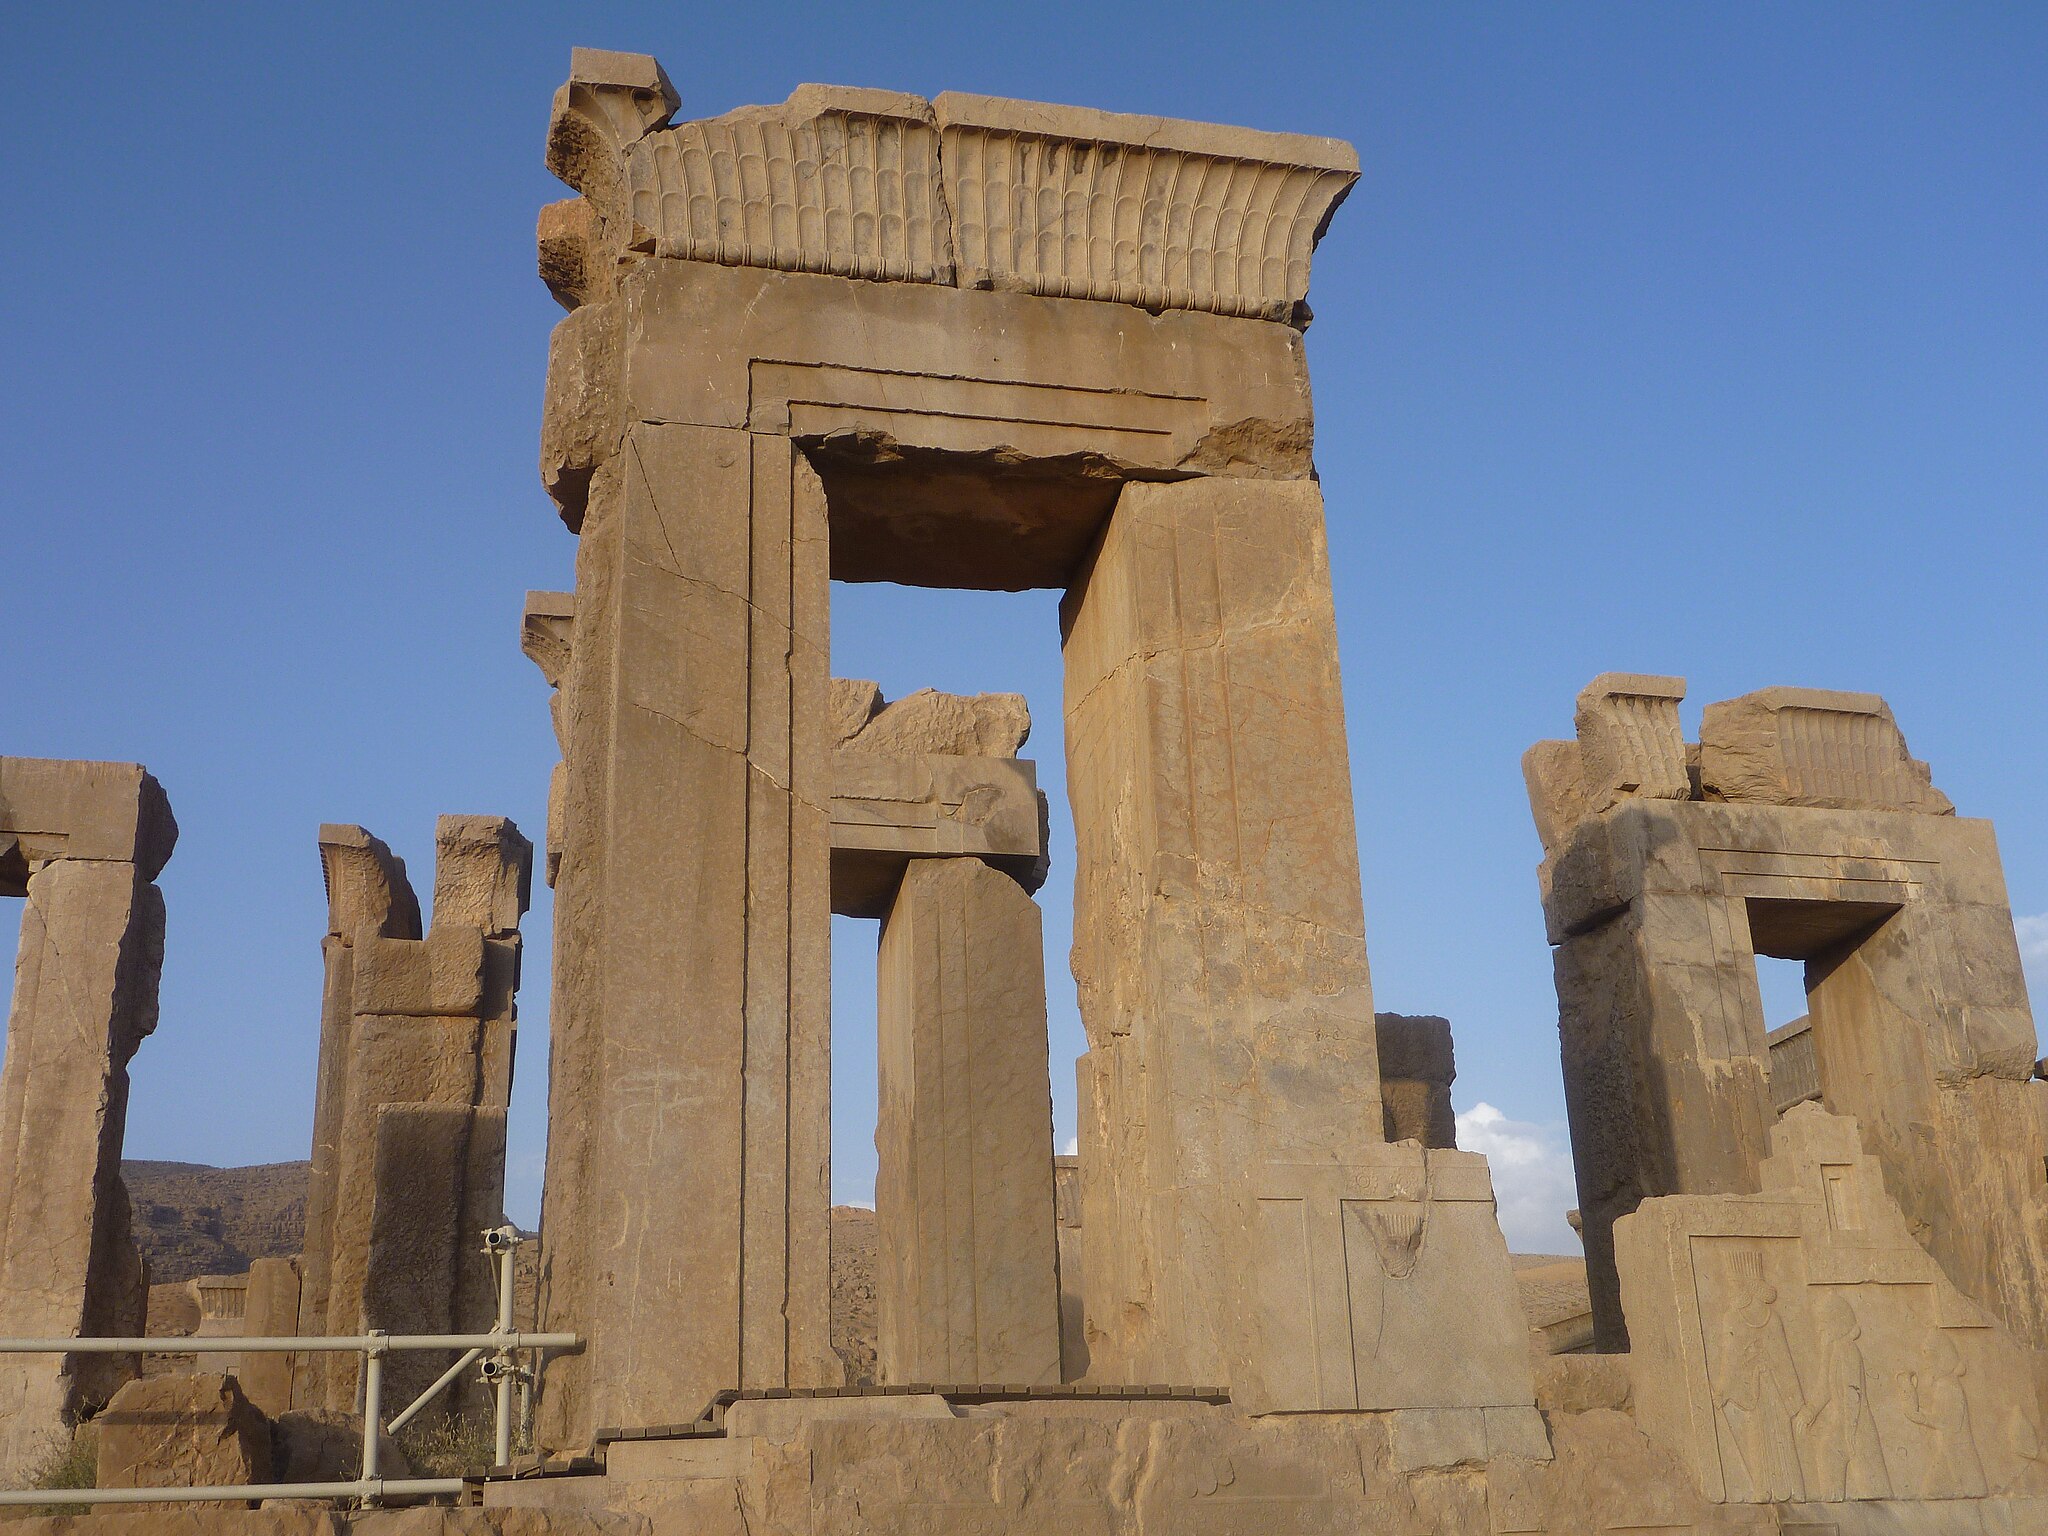
Title: Perspolise - panoramio
Description: Perspolise
Date: Taken on 1 June 2011
Categories: Palace of Darius I in Persepolis, Panoramio files uploaded by Panoramio upload bot, Panoramio images reviewed by trusted users, Photos from Panoramio, Files with coordinates missing SDC location of creation, Iran photographs taken on 2011-06-01